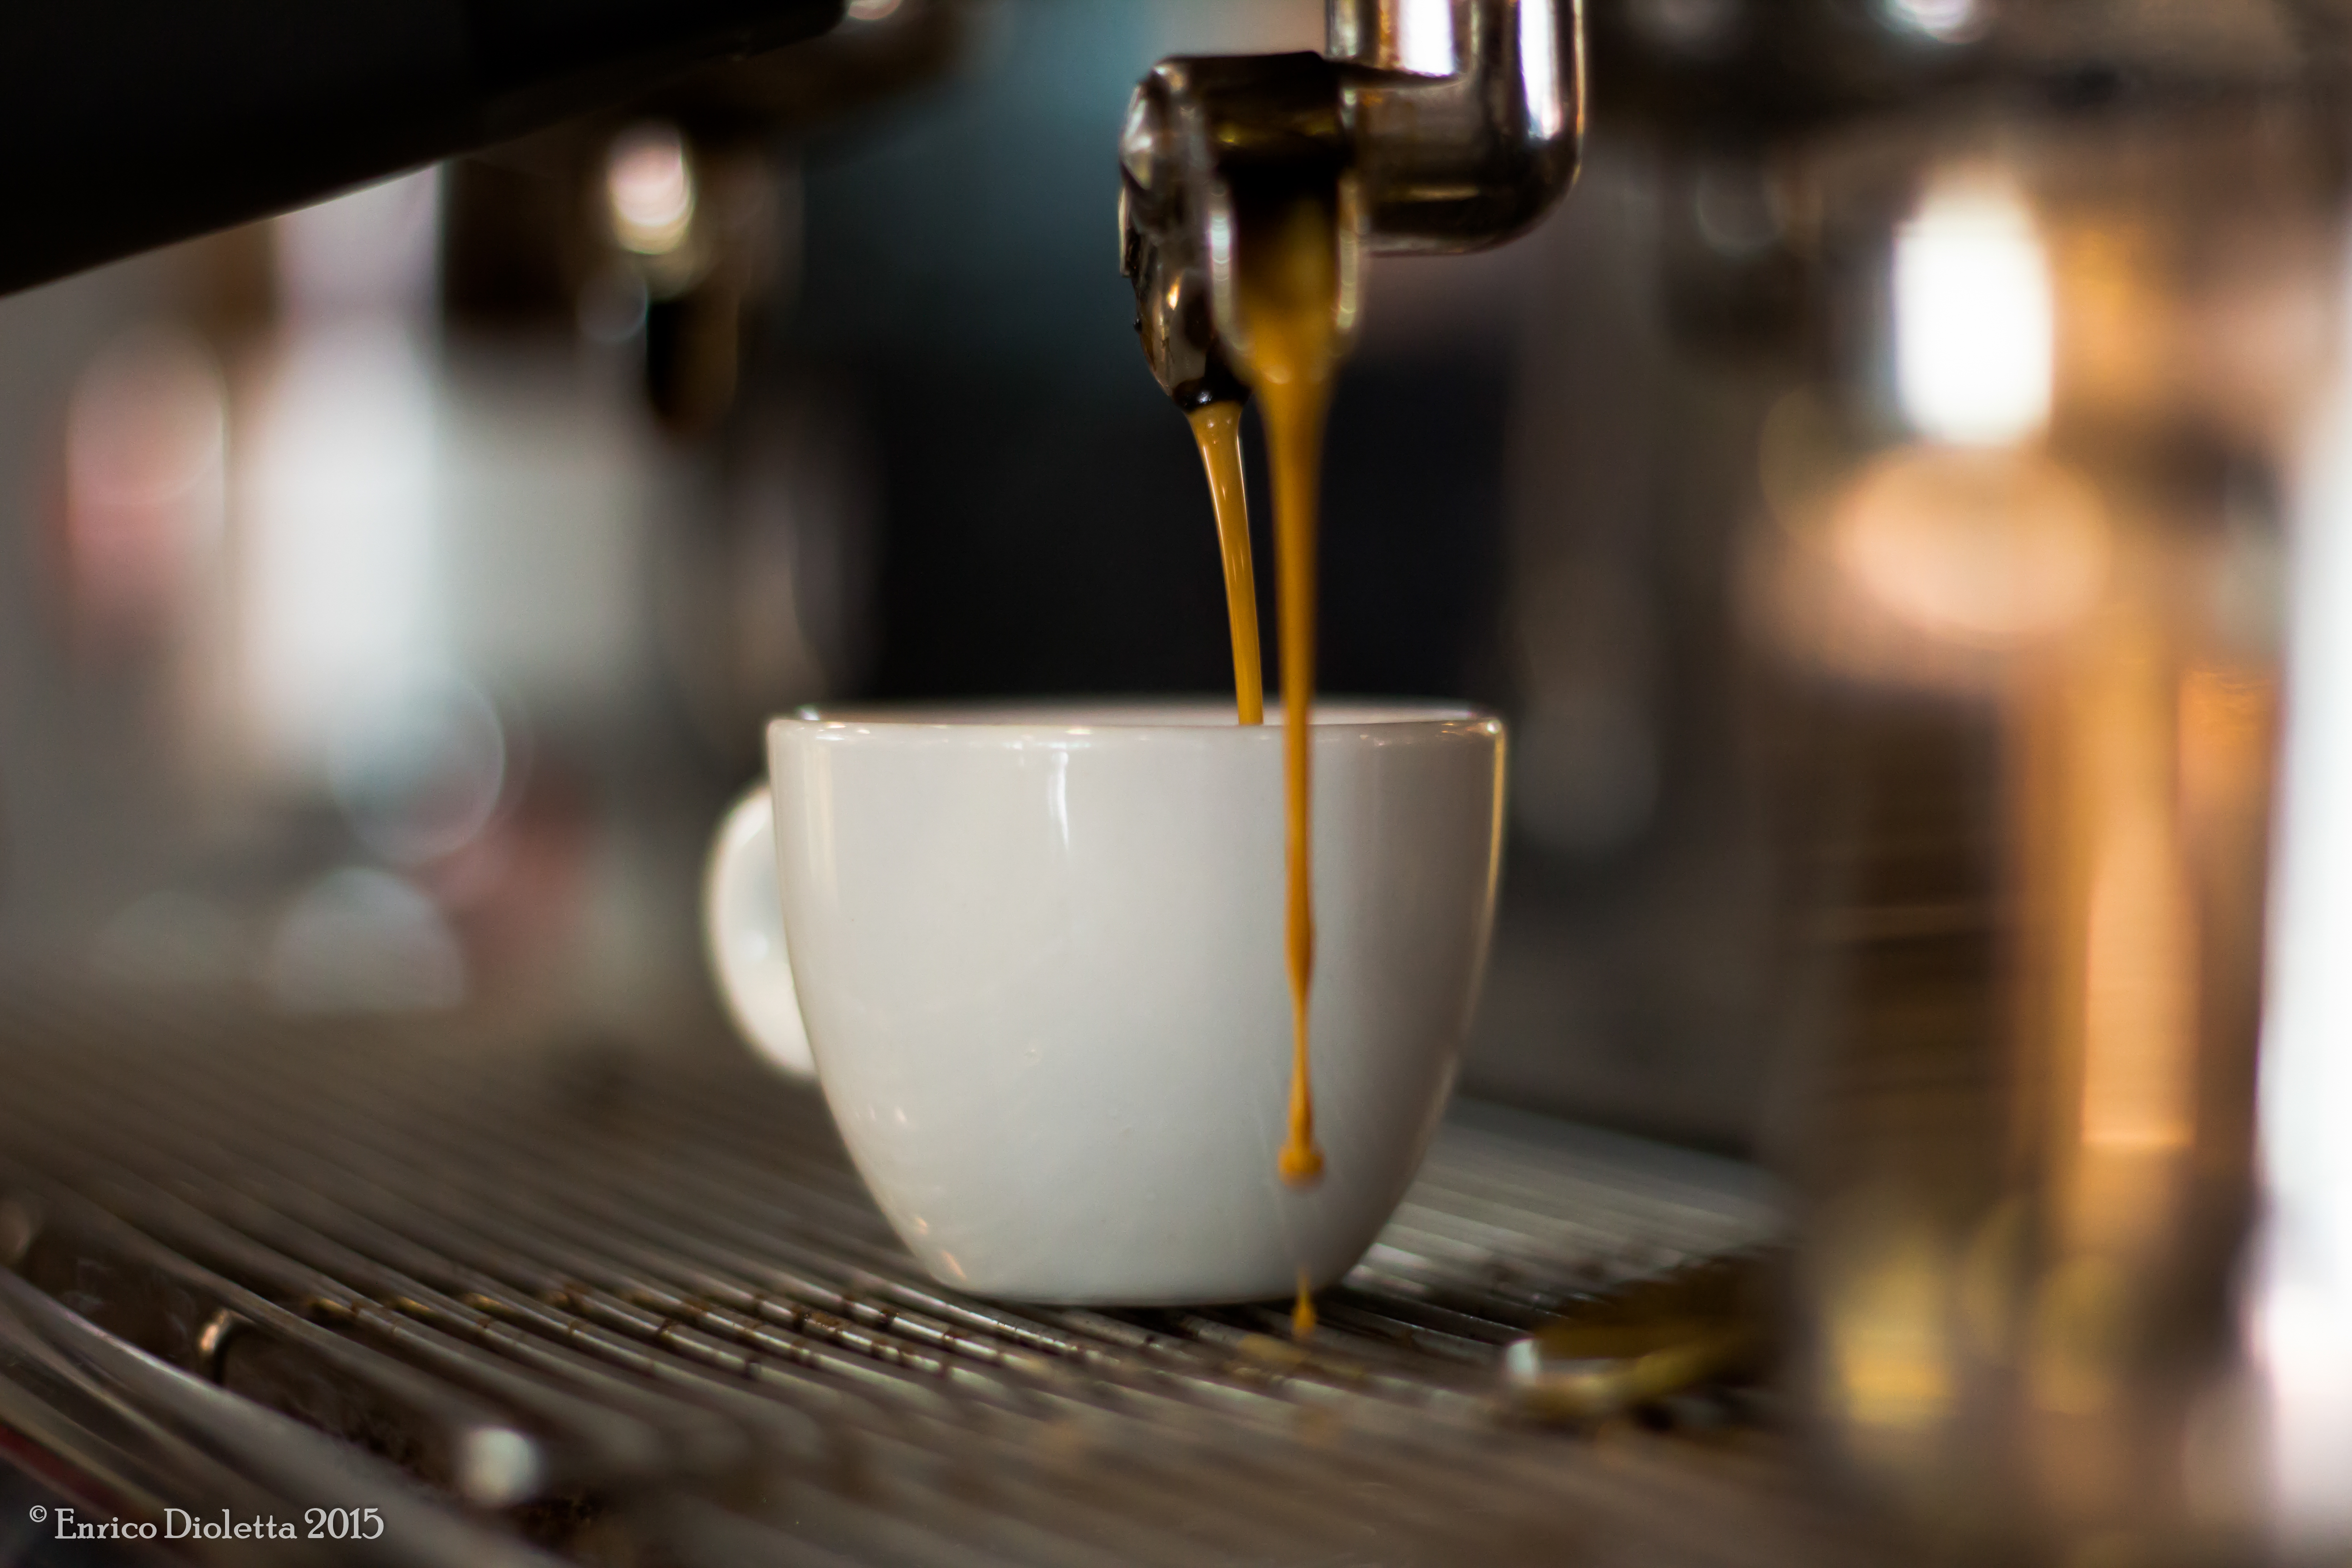
caffe, milk, art, drink, espresso, ristretto, espresso machine, small appliance, coffee, barista, home appliance, caff macchiato, cup, Single origin coffee, drinkware, coffeehouse, tableware, caffeine